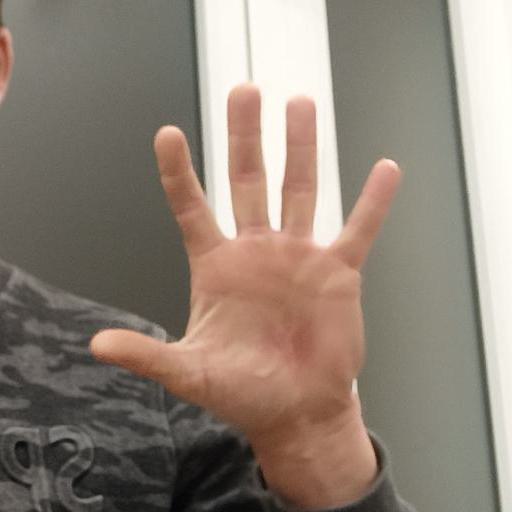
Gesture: palm